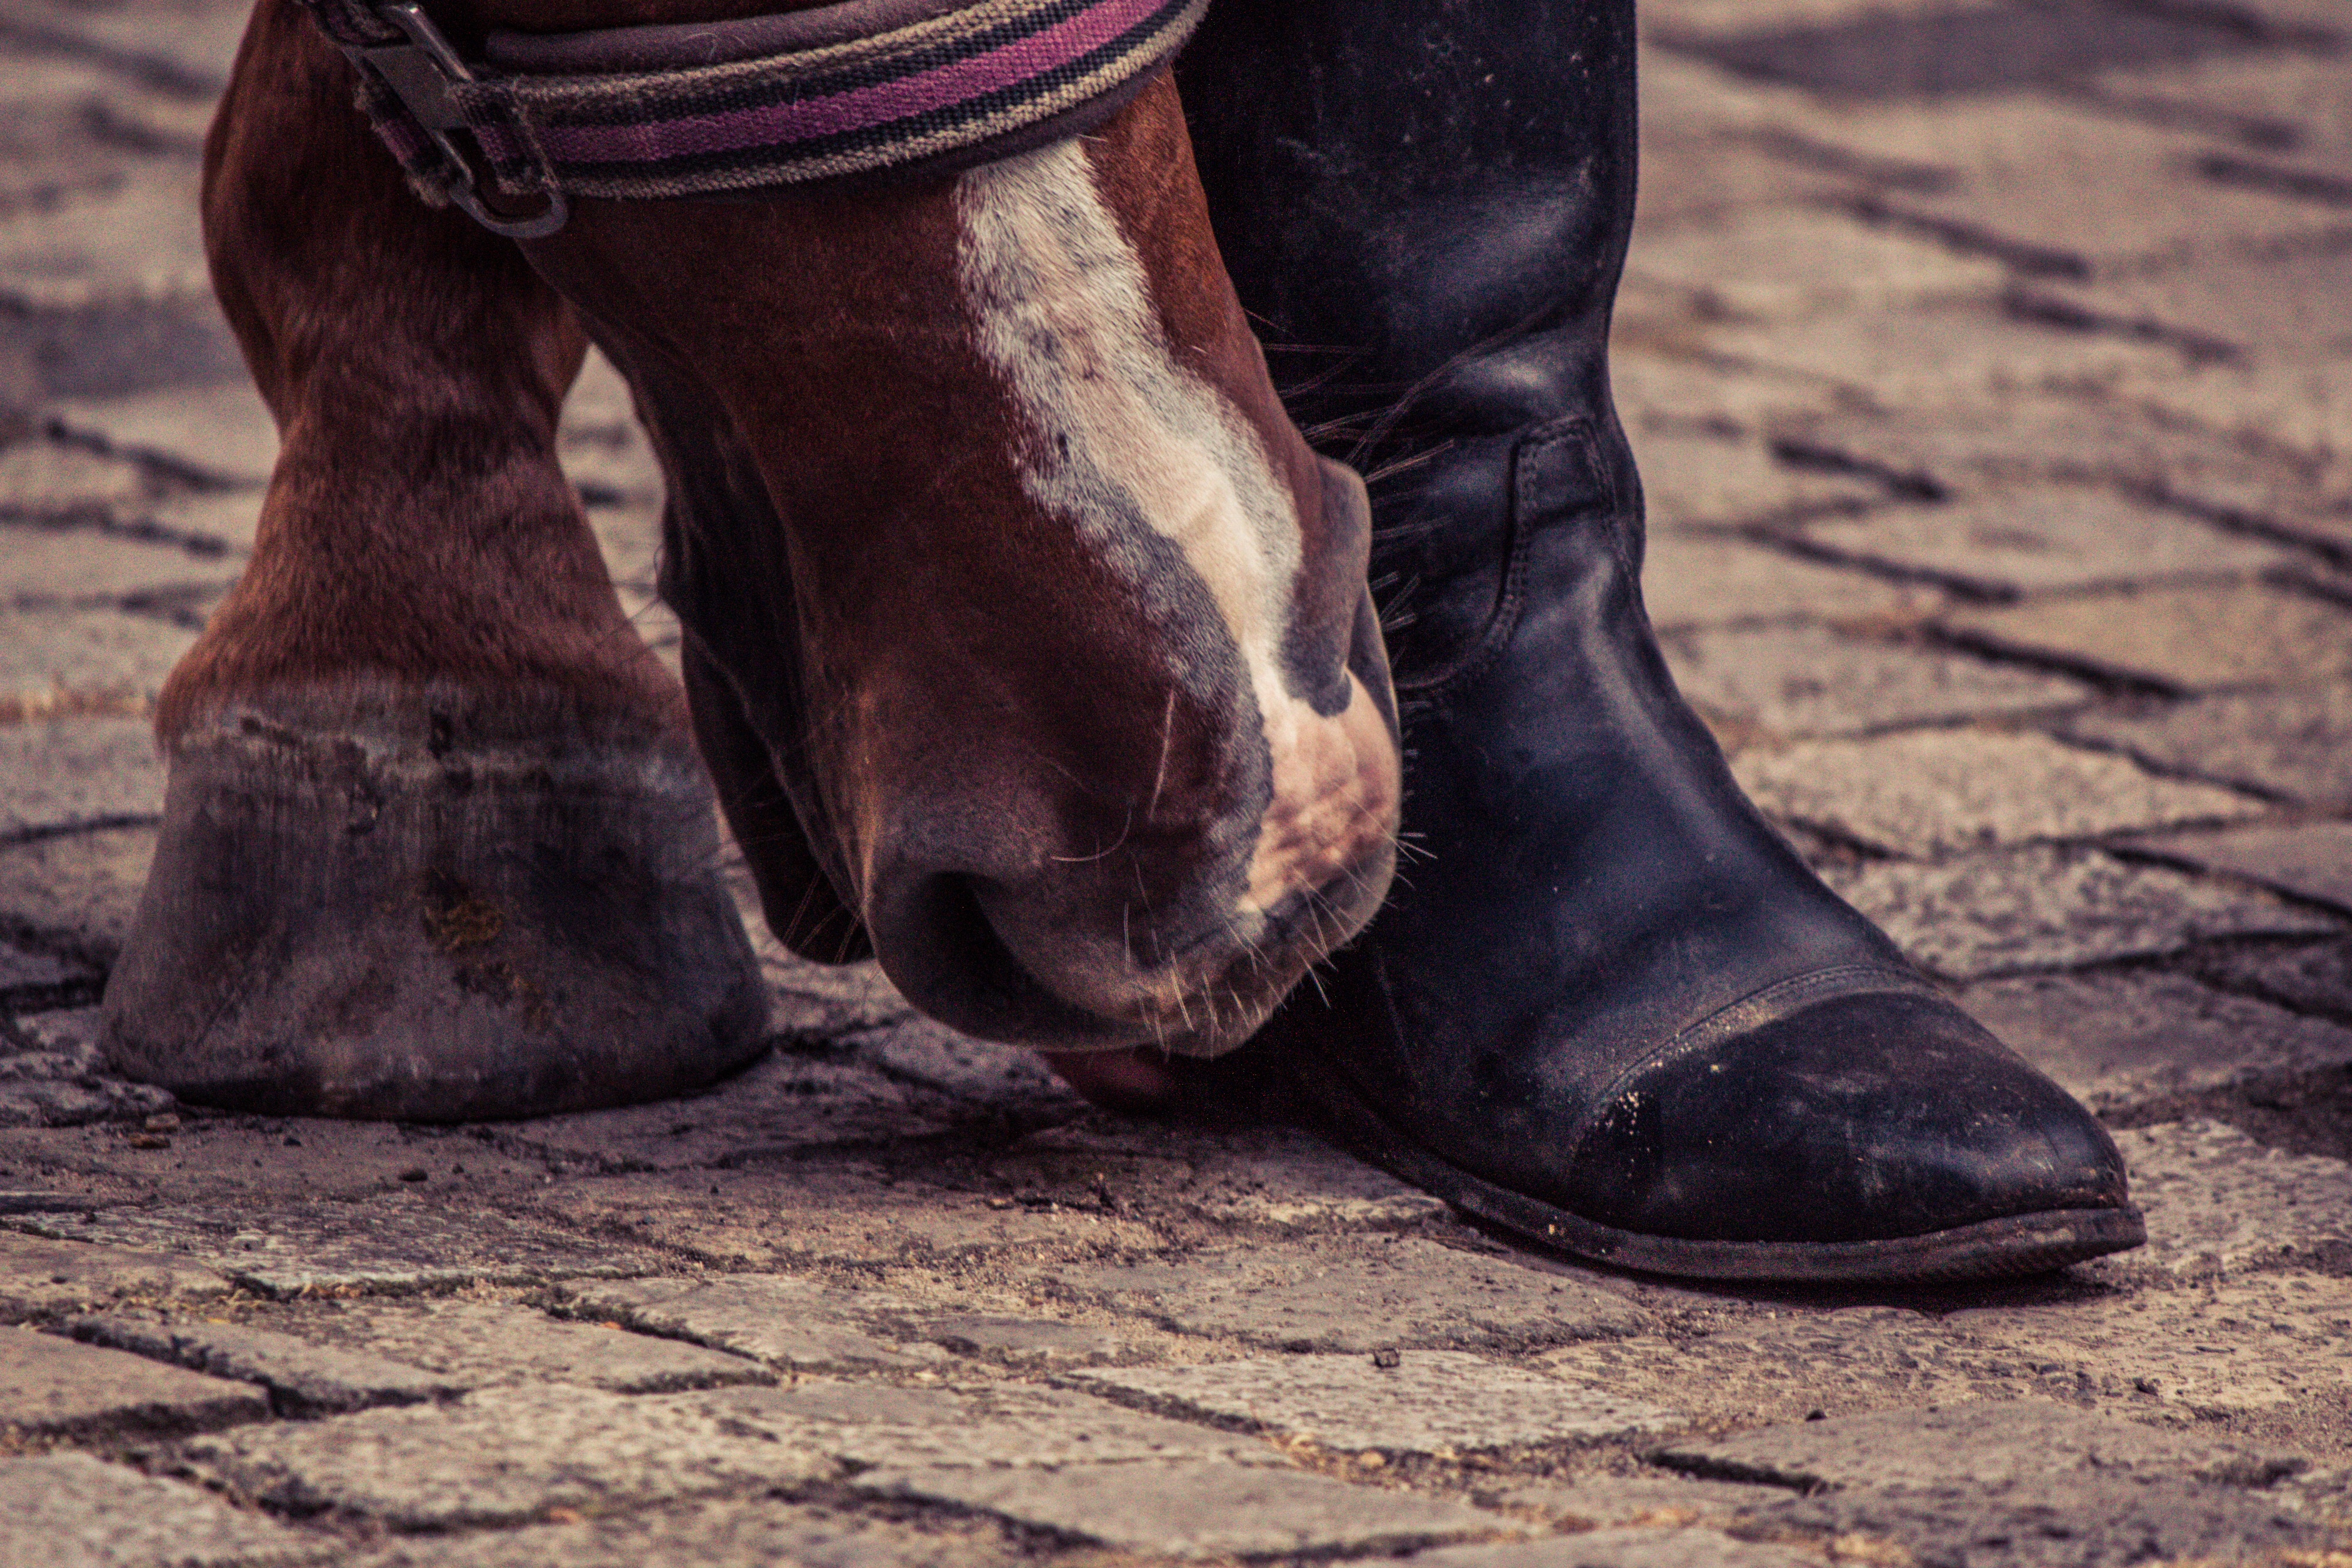
shoe, animal, boot, leg, spring, foot, horse, human body, boots, footwear, huf, horse hoof, horse like mammal